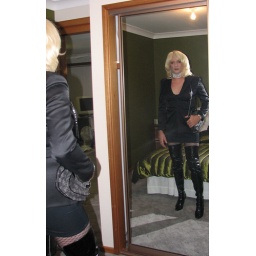
girl in the mirror